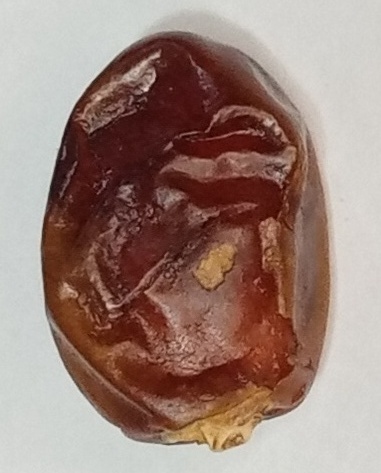
Variety: aseel
Size: small
Grade: grade-1